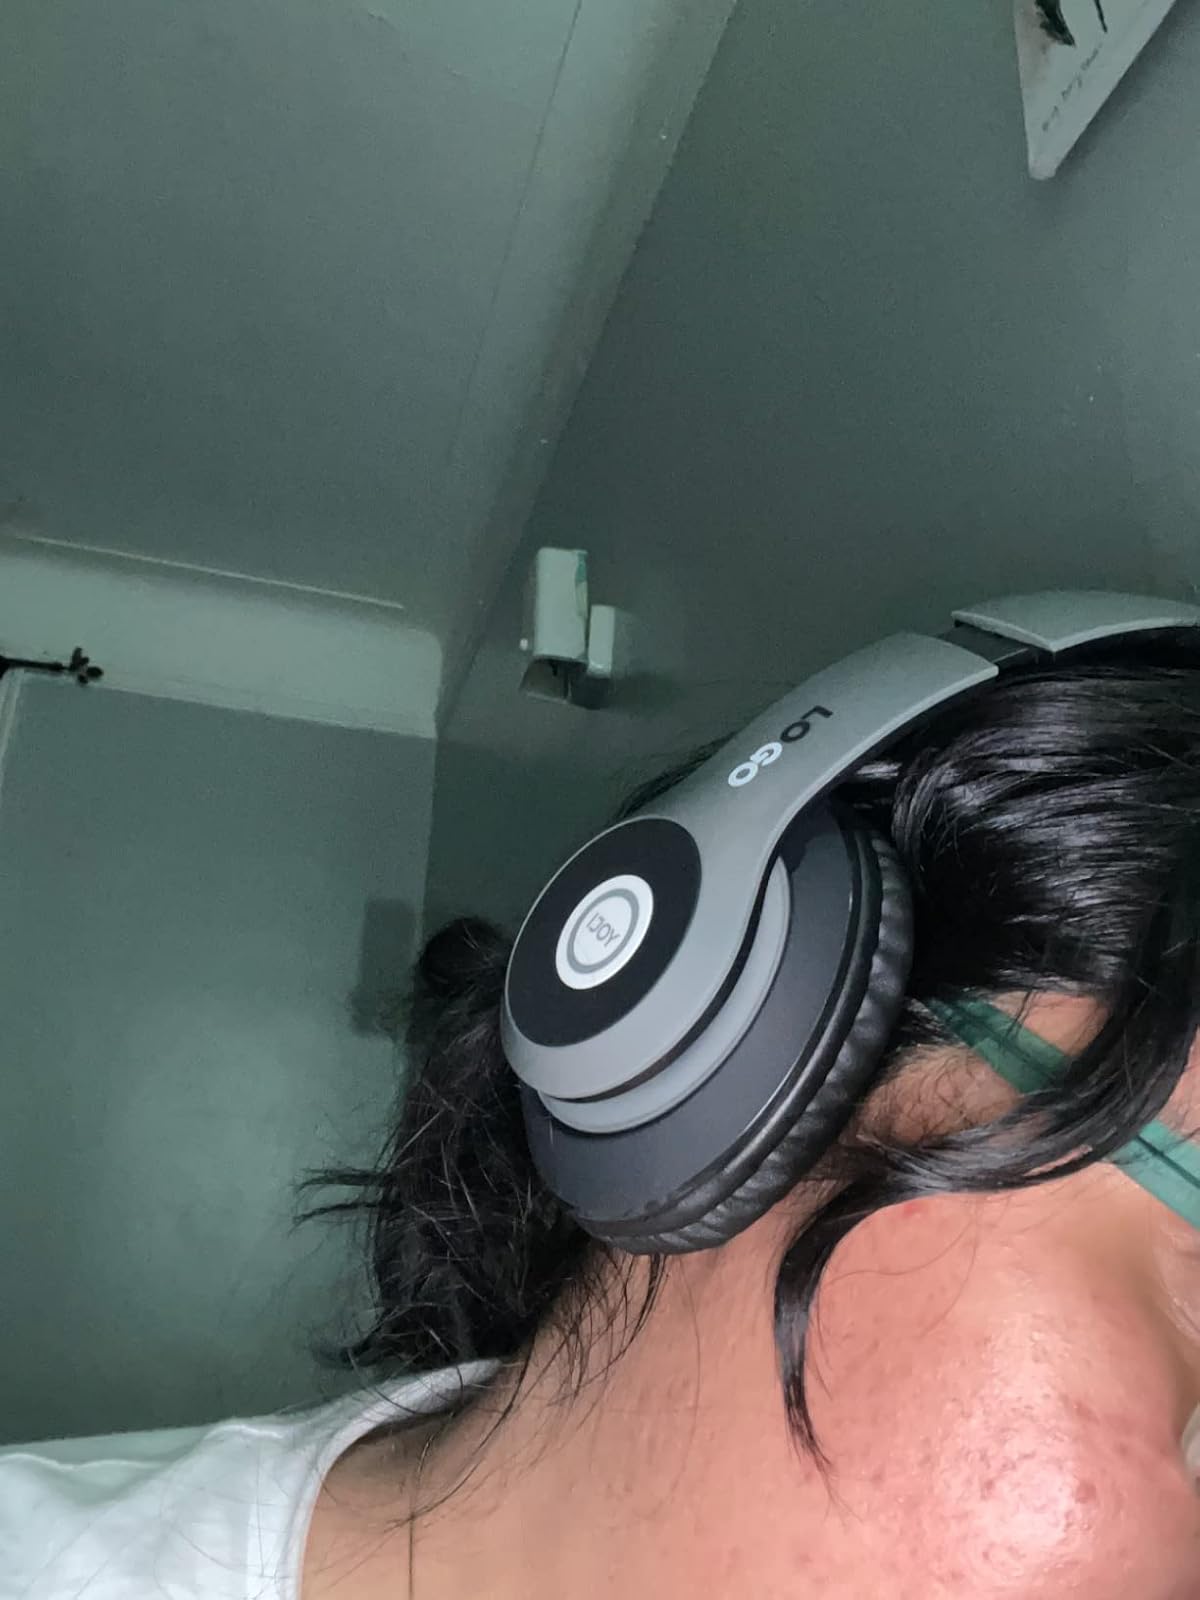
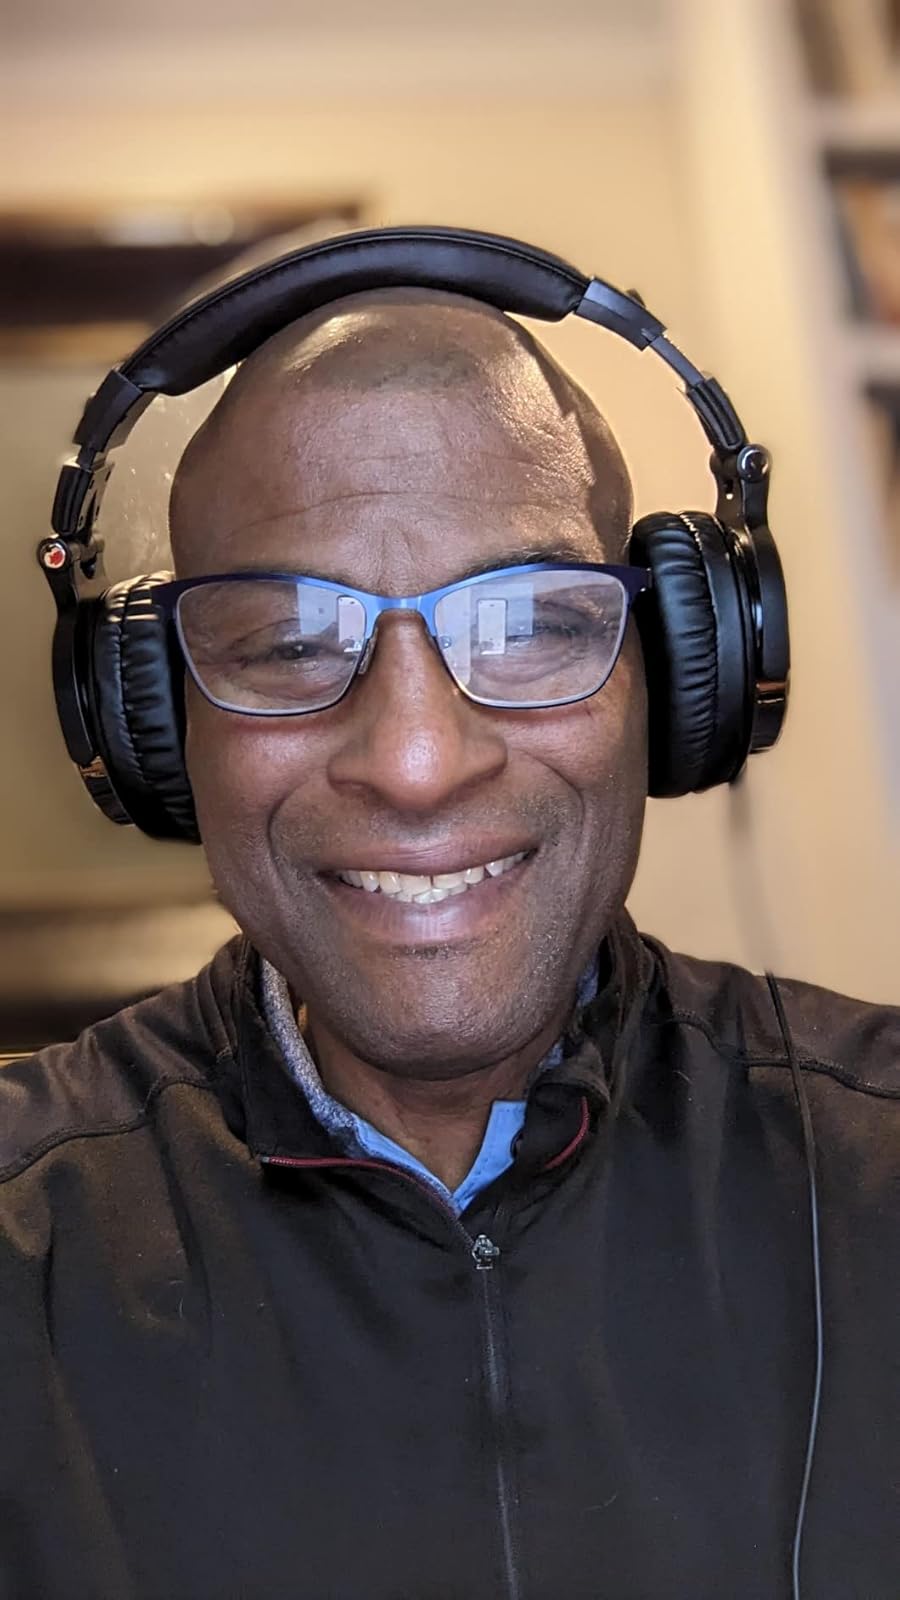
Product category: headphones
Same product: no